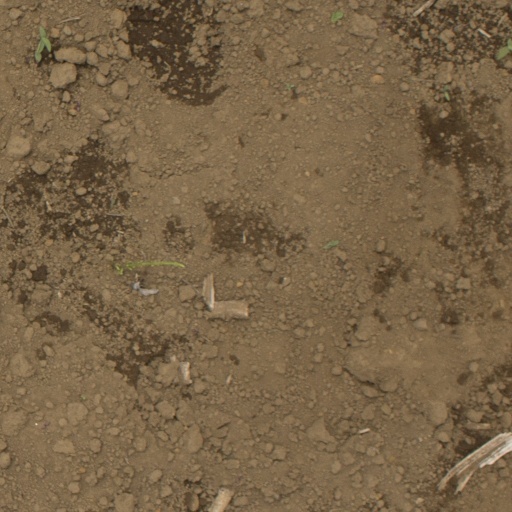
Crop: Jerusalem artichoke